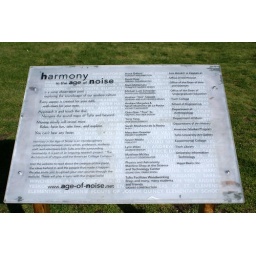
harmony in the age of noise, library roof